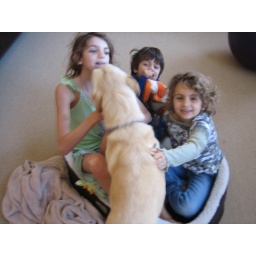
All 3 kids and a dog in the dog bed